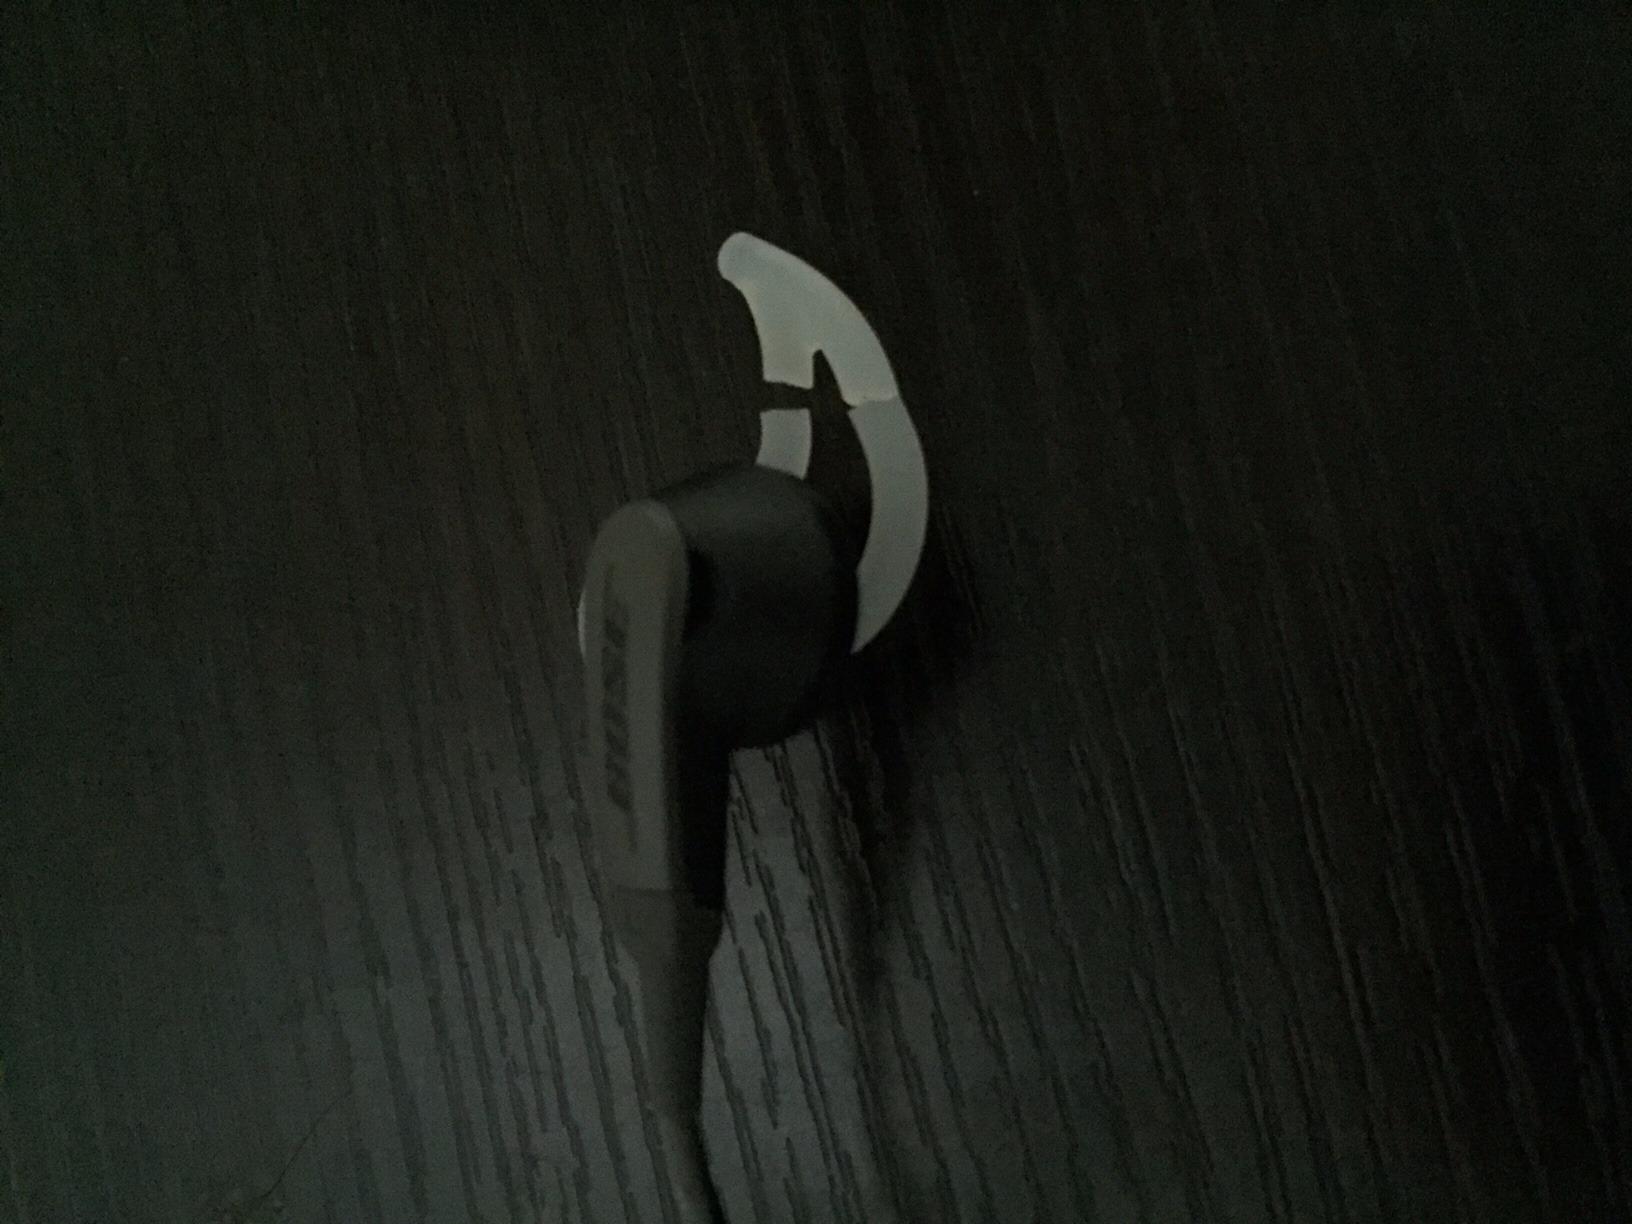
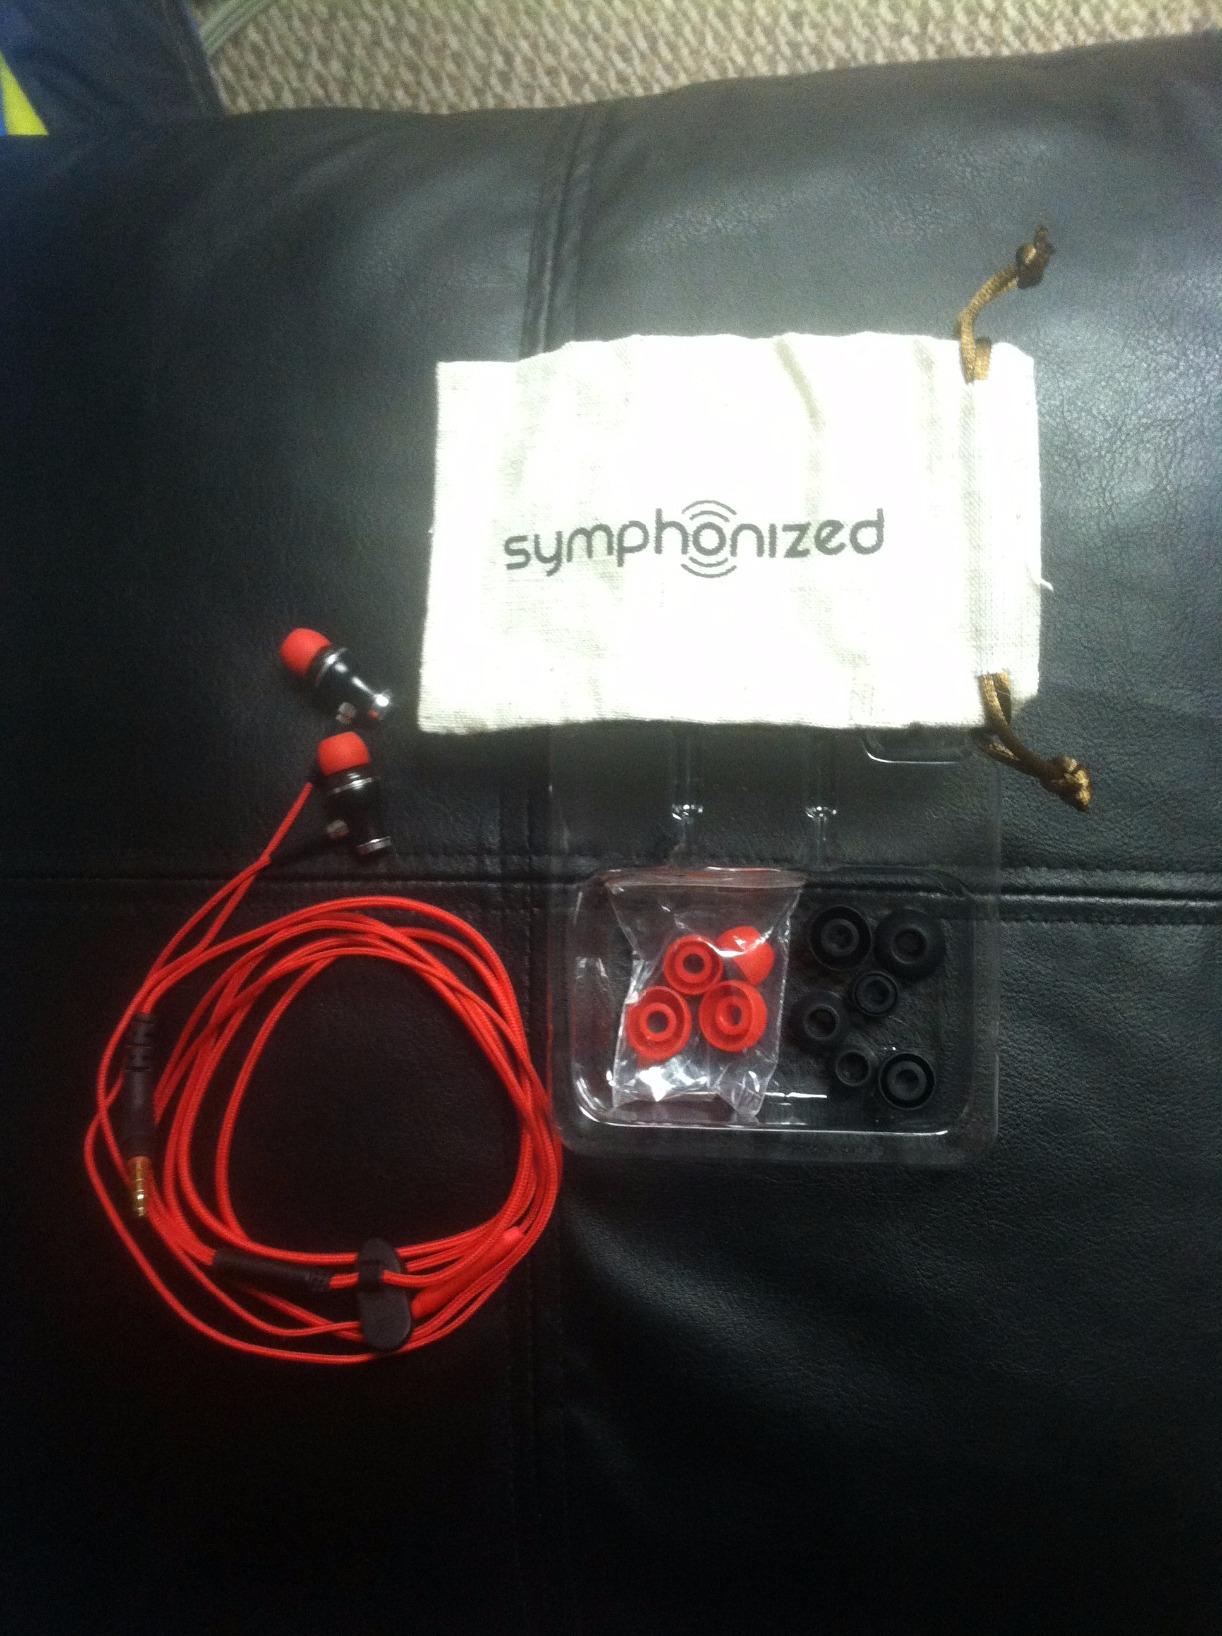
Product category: headphones
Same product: no